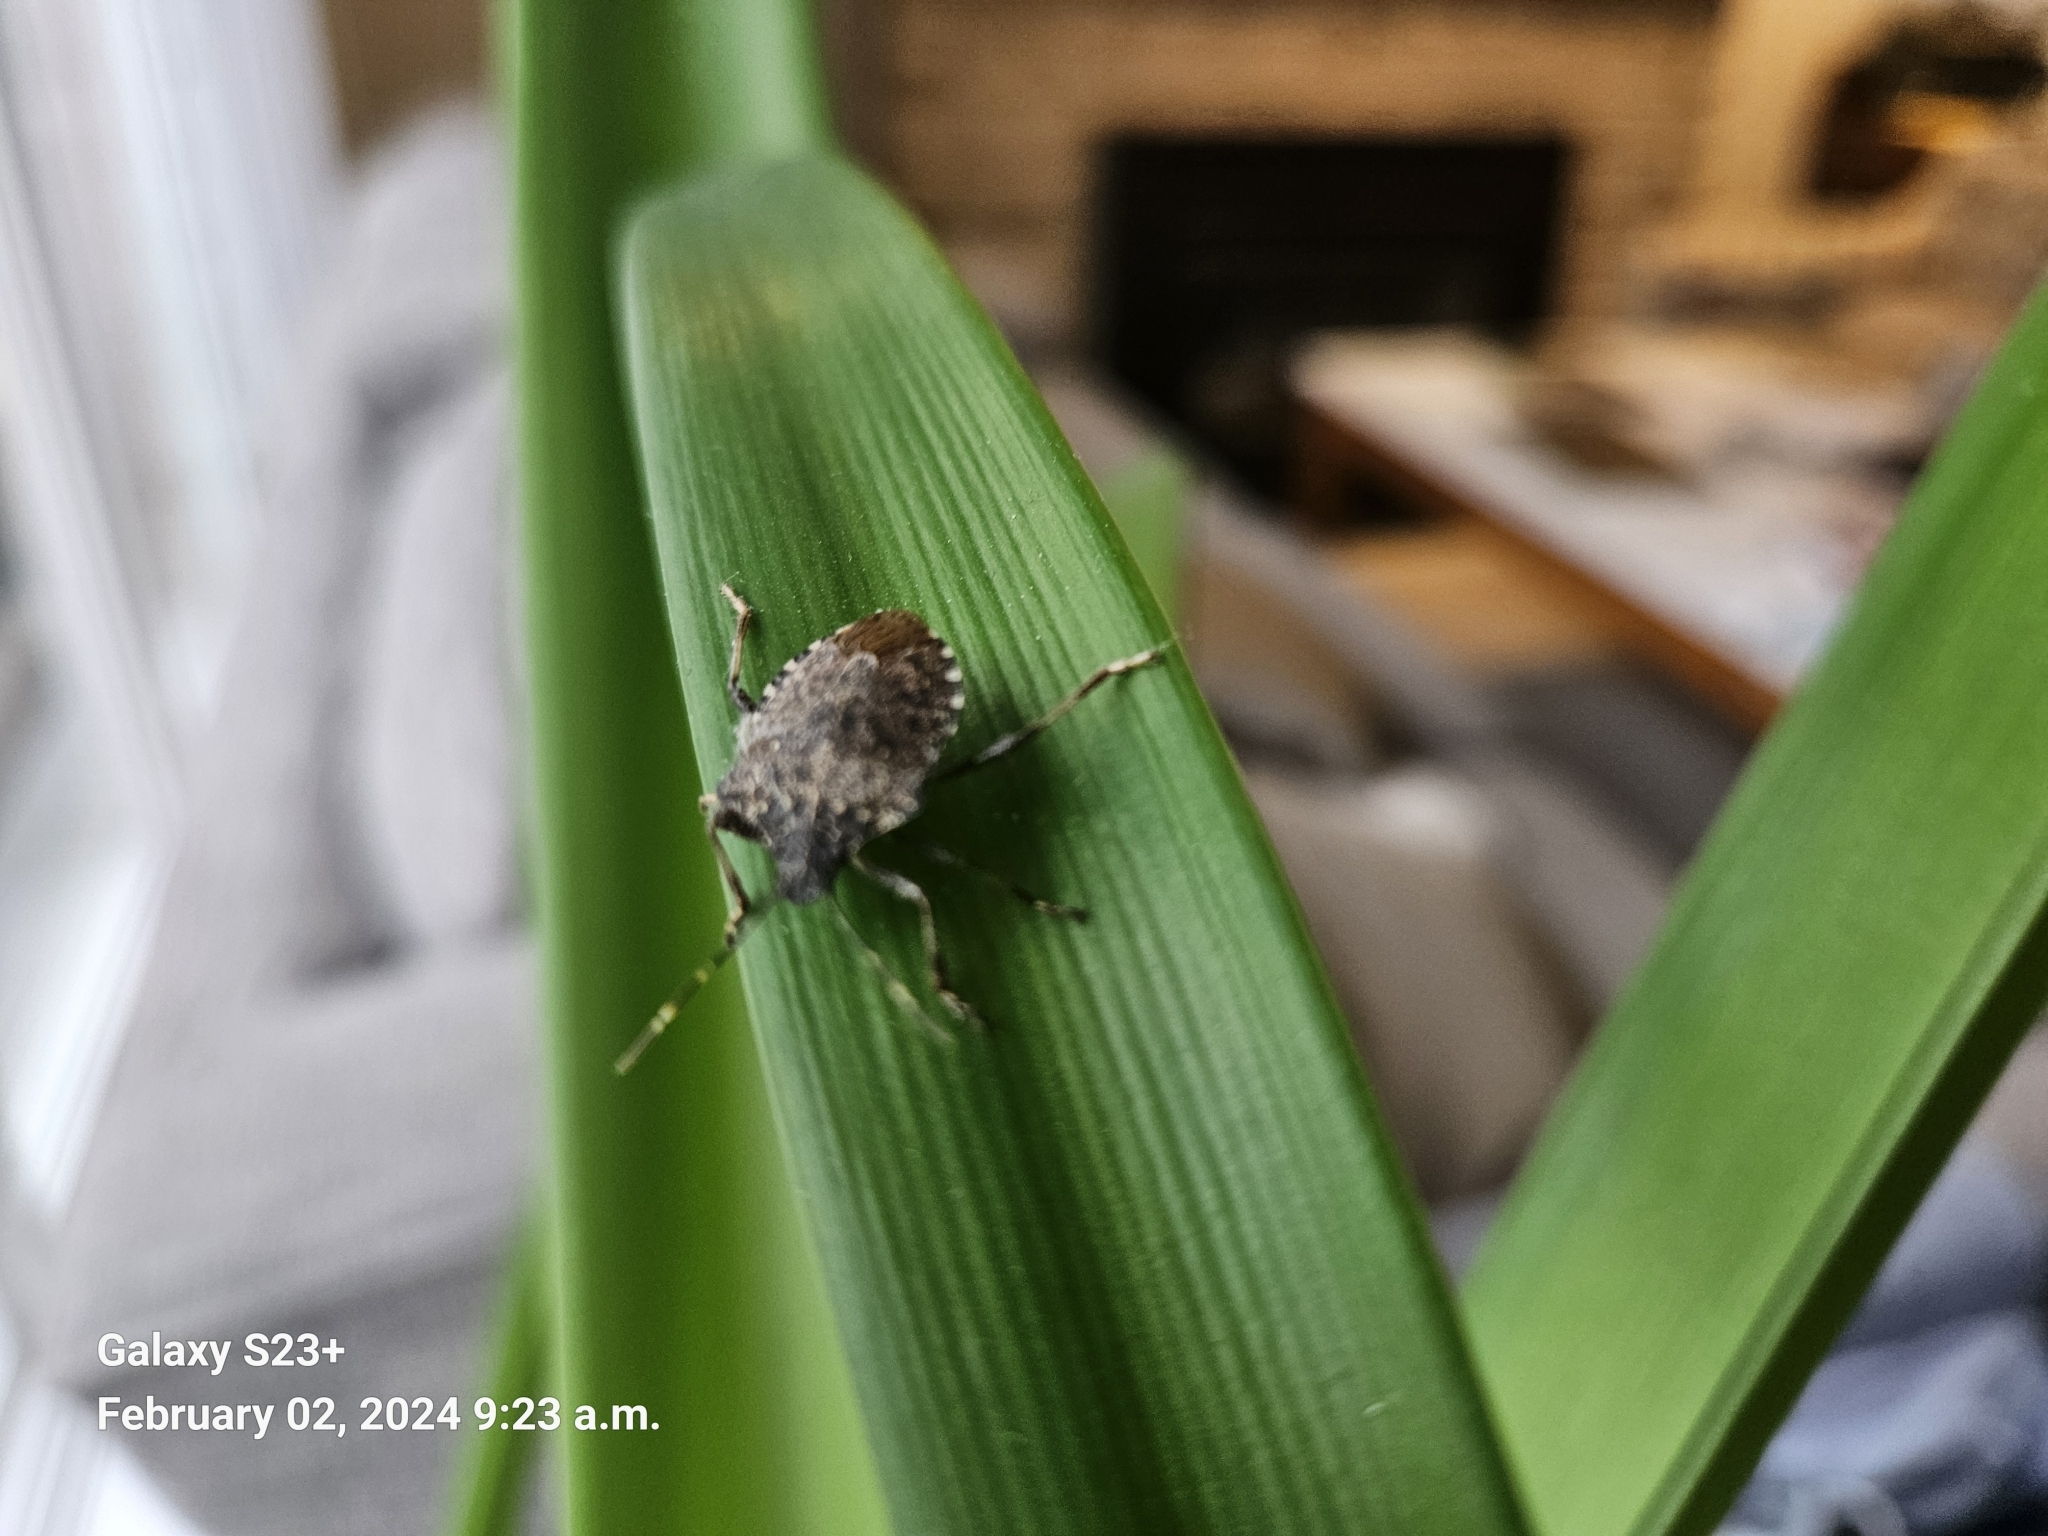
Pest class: stink_bug